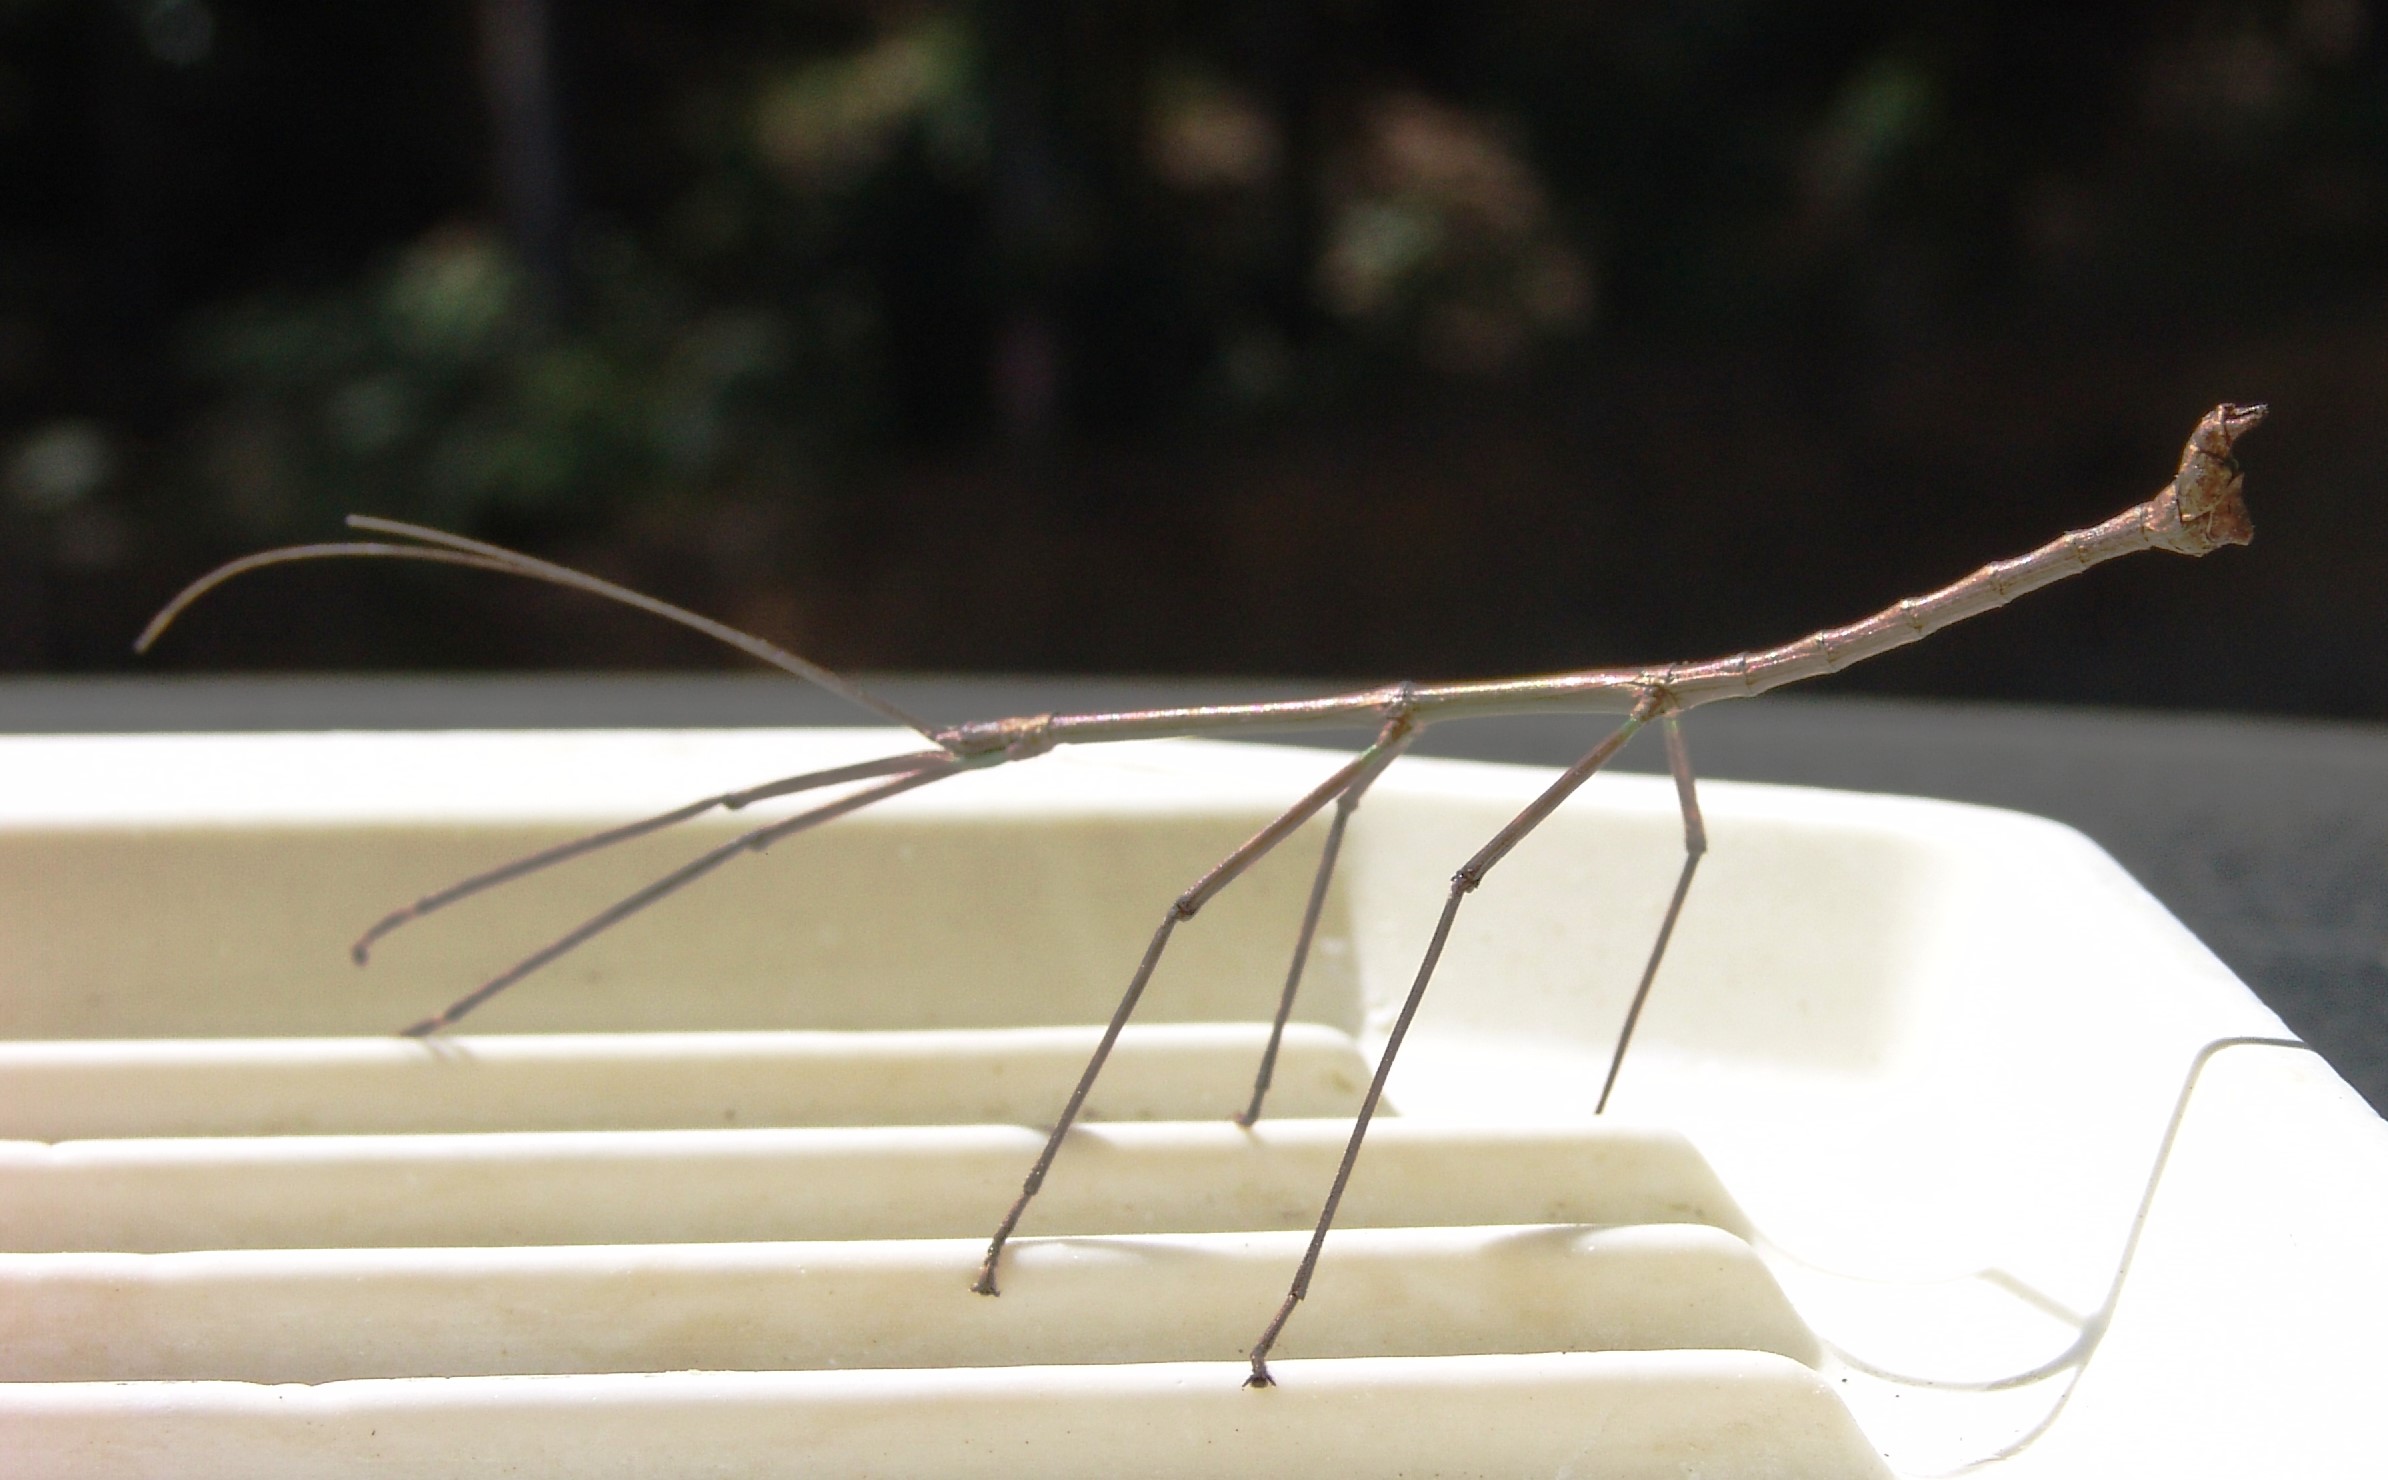
stick insect, insect, nature, stick, wild, mantis, invertebrate, wood, wire, table, pest